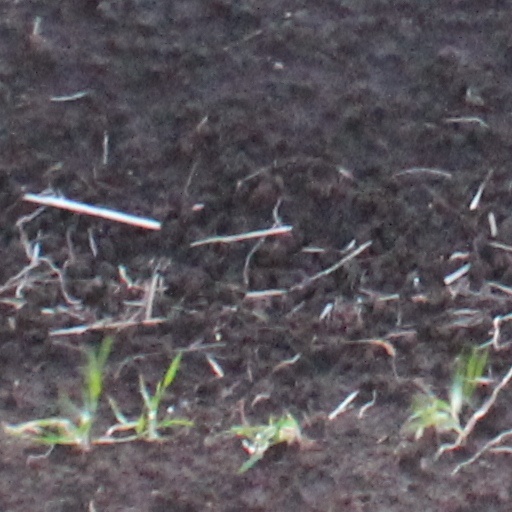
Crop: wheat